National Association of Rocketry

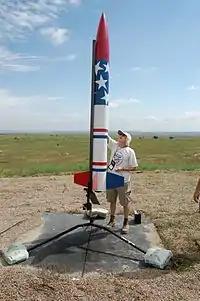
Final launch preparation for a Level-3 high-power rocket

NAR members aged 14 through 17 may earn Junior Level 1 certification by successfully building and flying a high-power rocket with an H or I class motor. The principal restriction on Junior Level 1 rocketeers is that an adult must handle, prepare, and install all high-power motors.